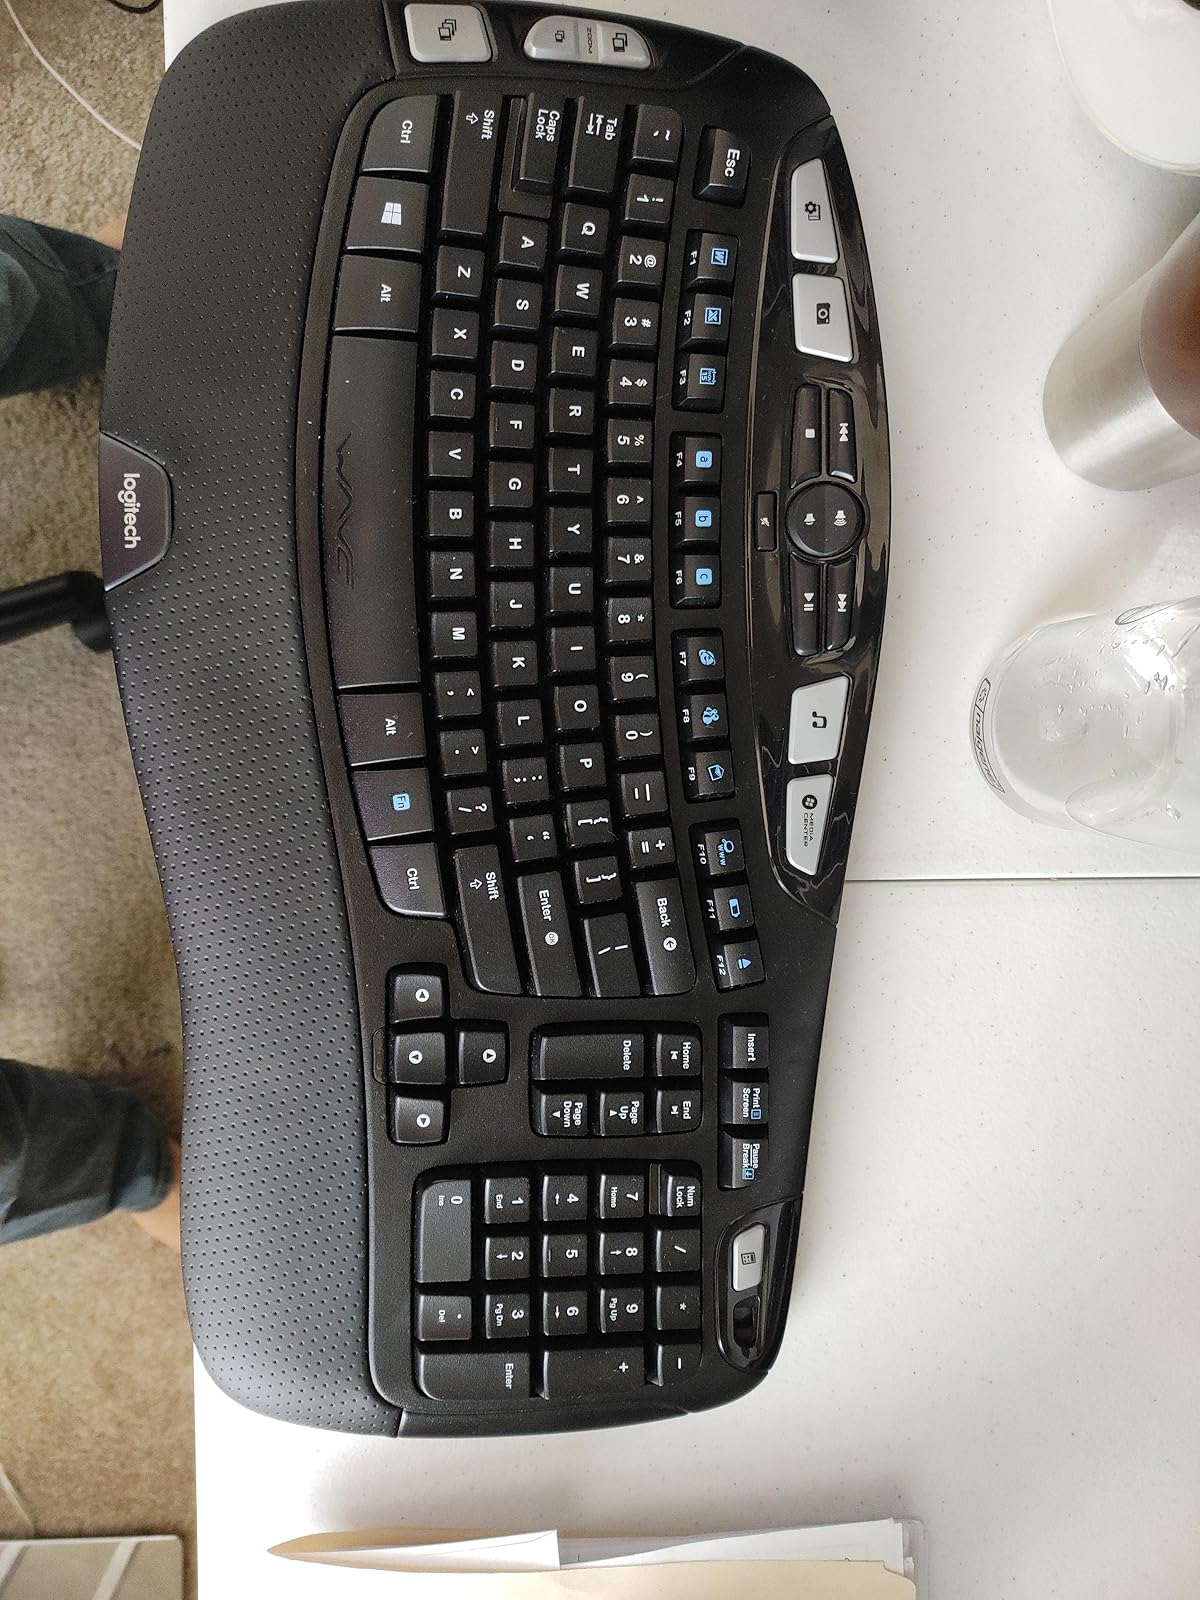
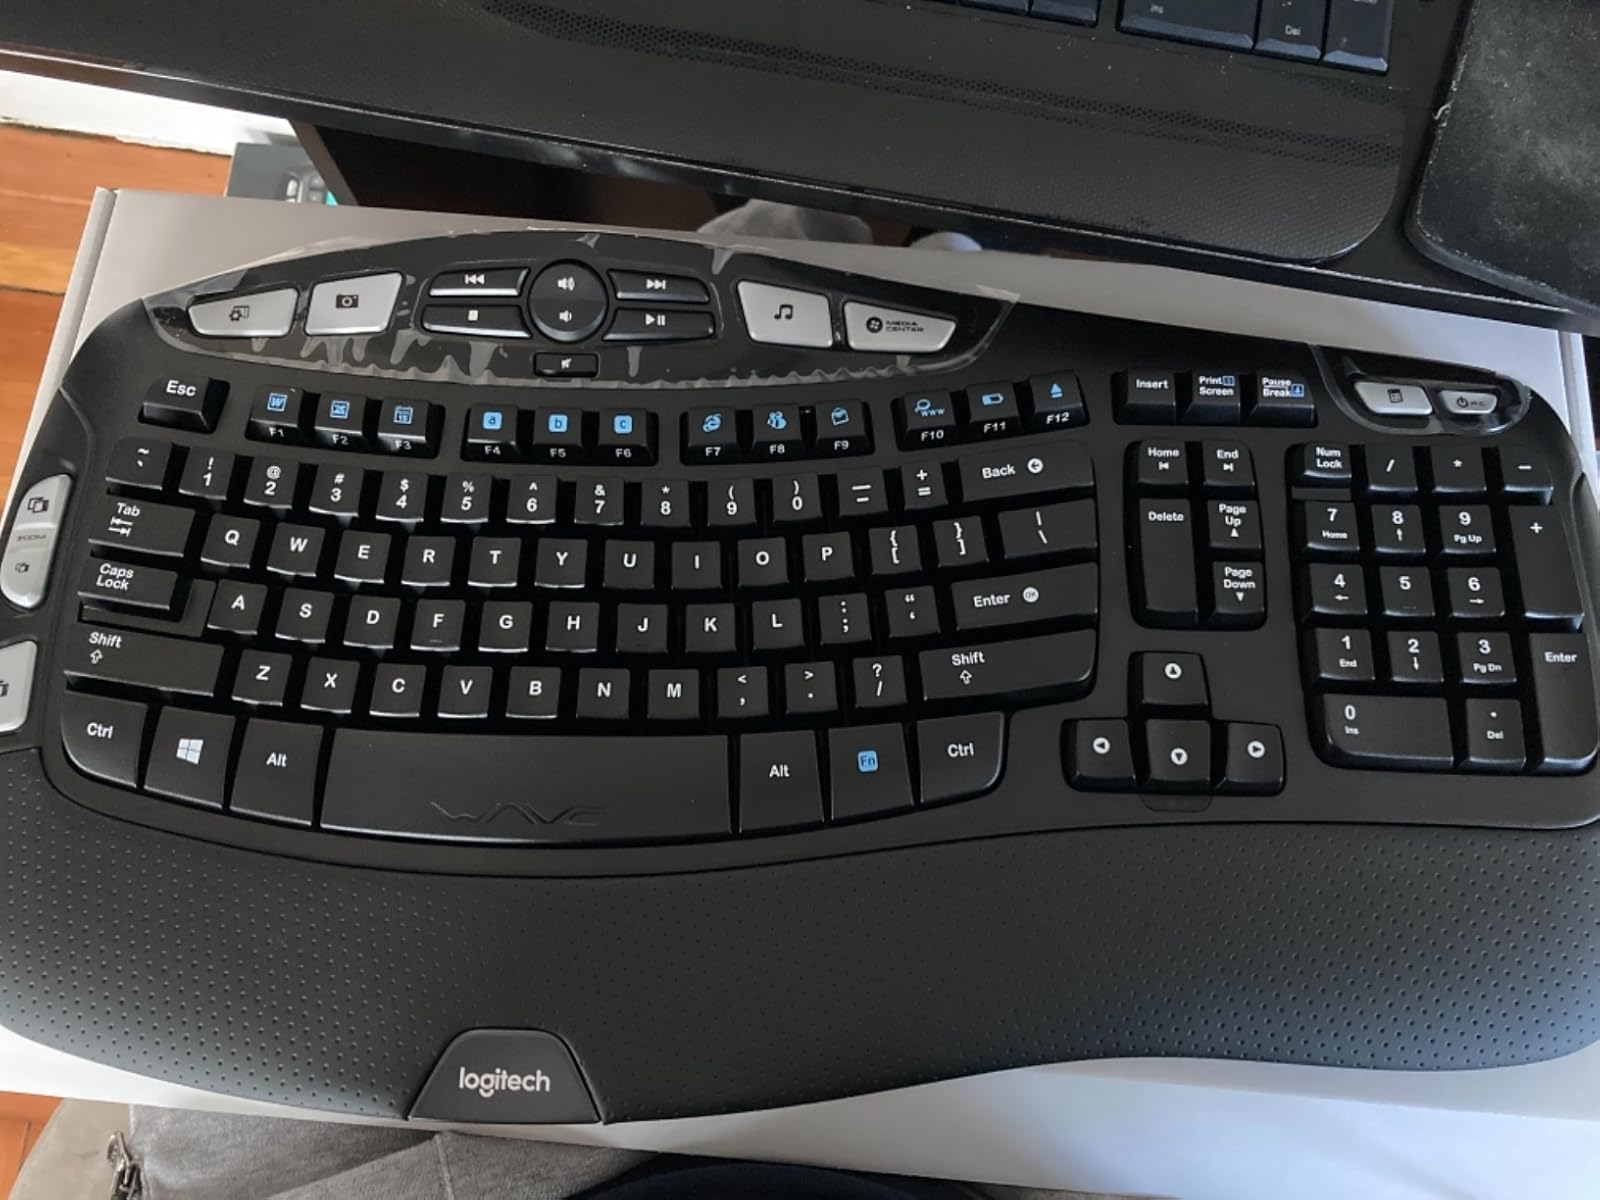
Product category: keyboard
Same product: yes